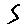
Label: 5